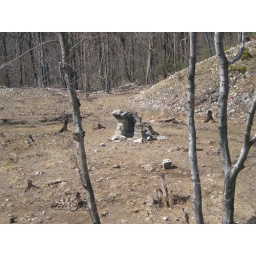
This little stone building is right below the pagodia in Reading